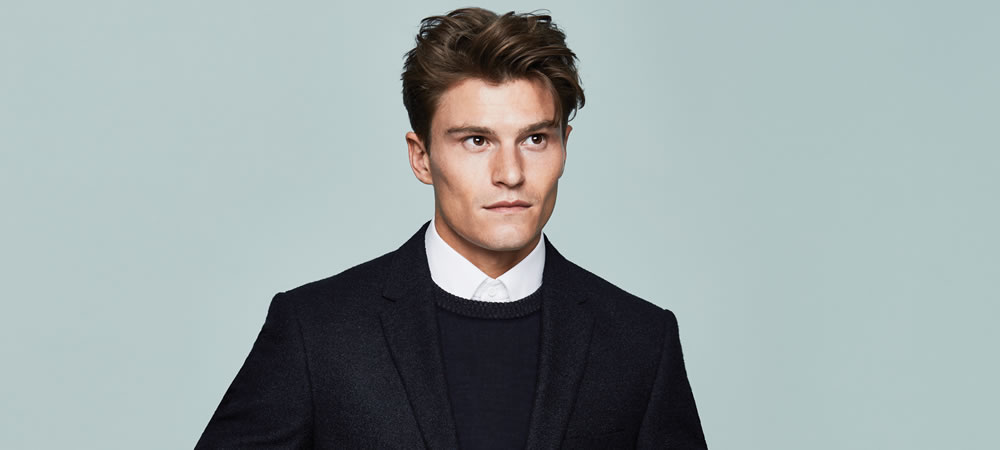
Gender: men